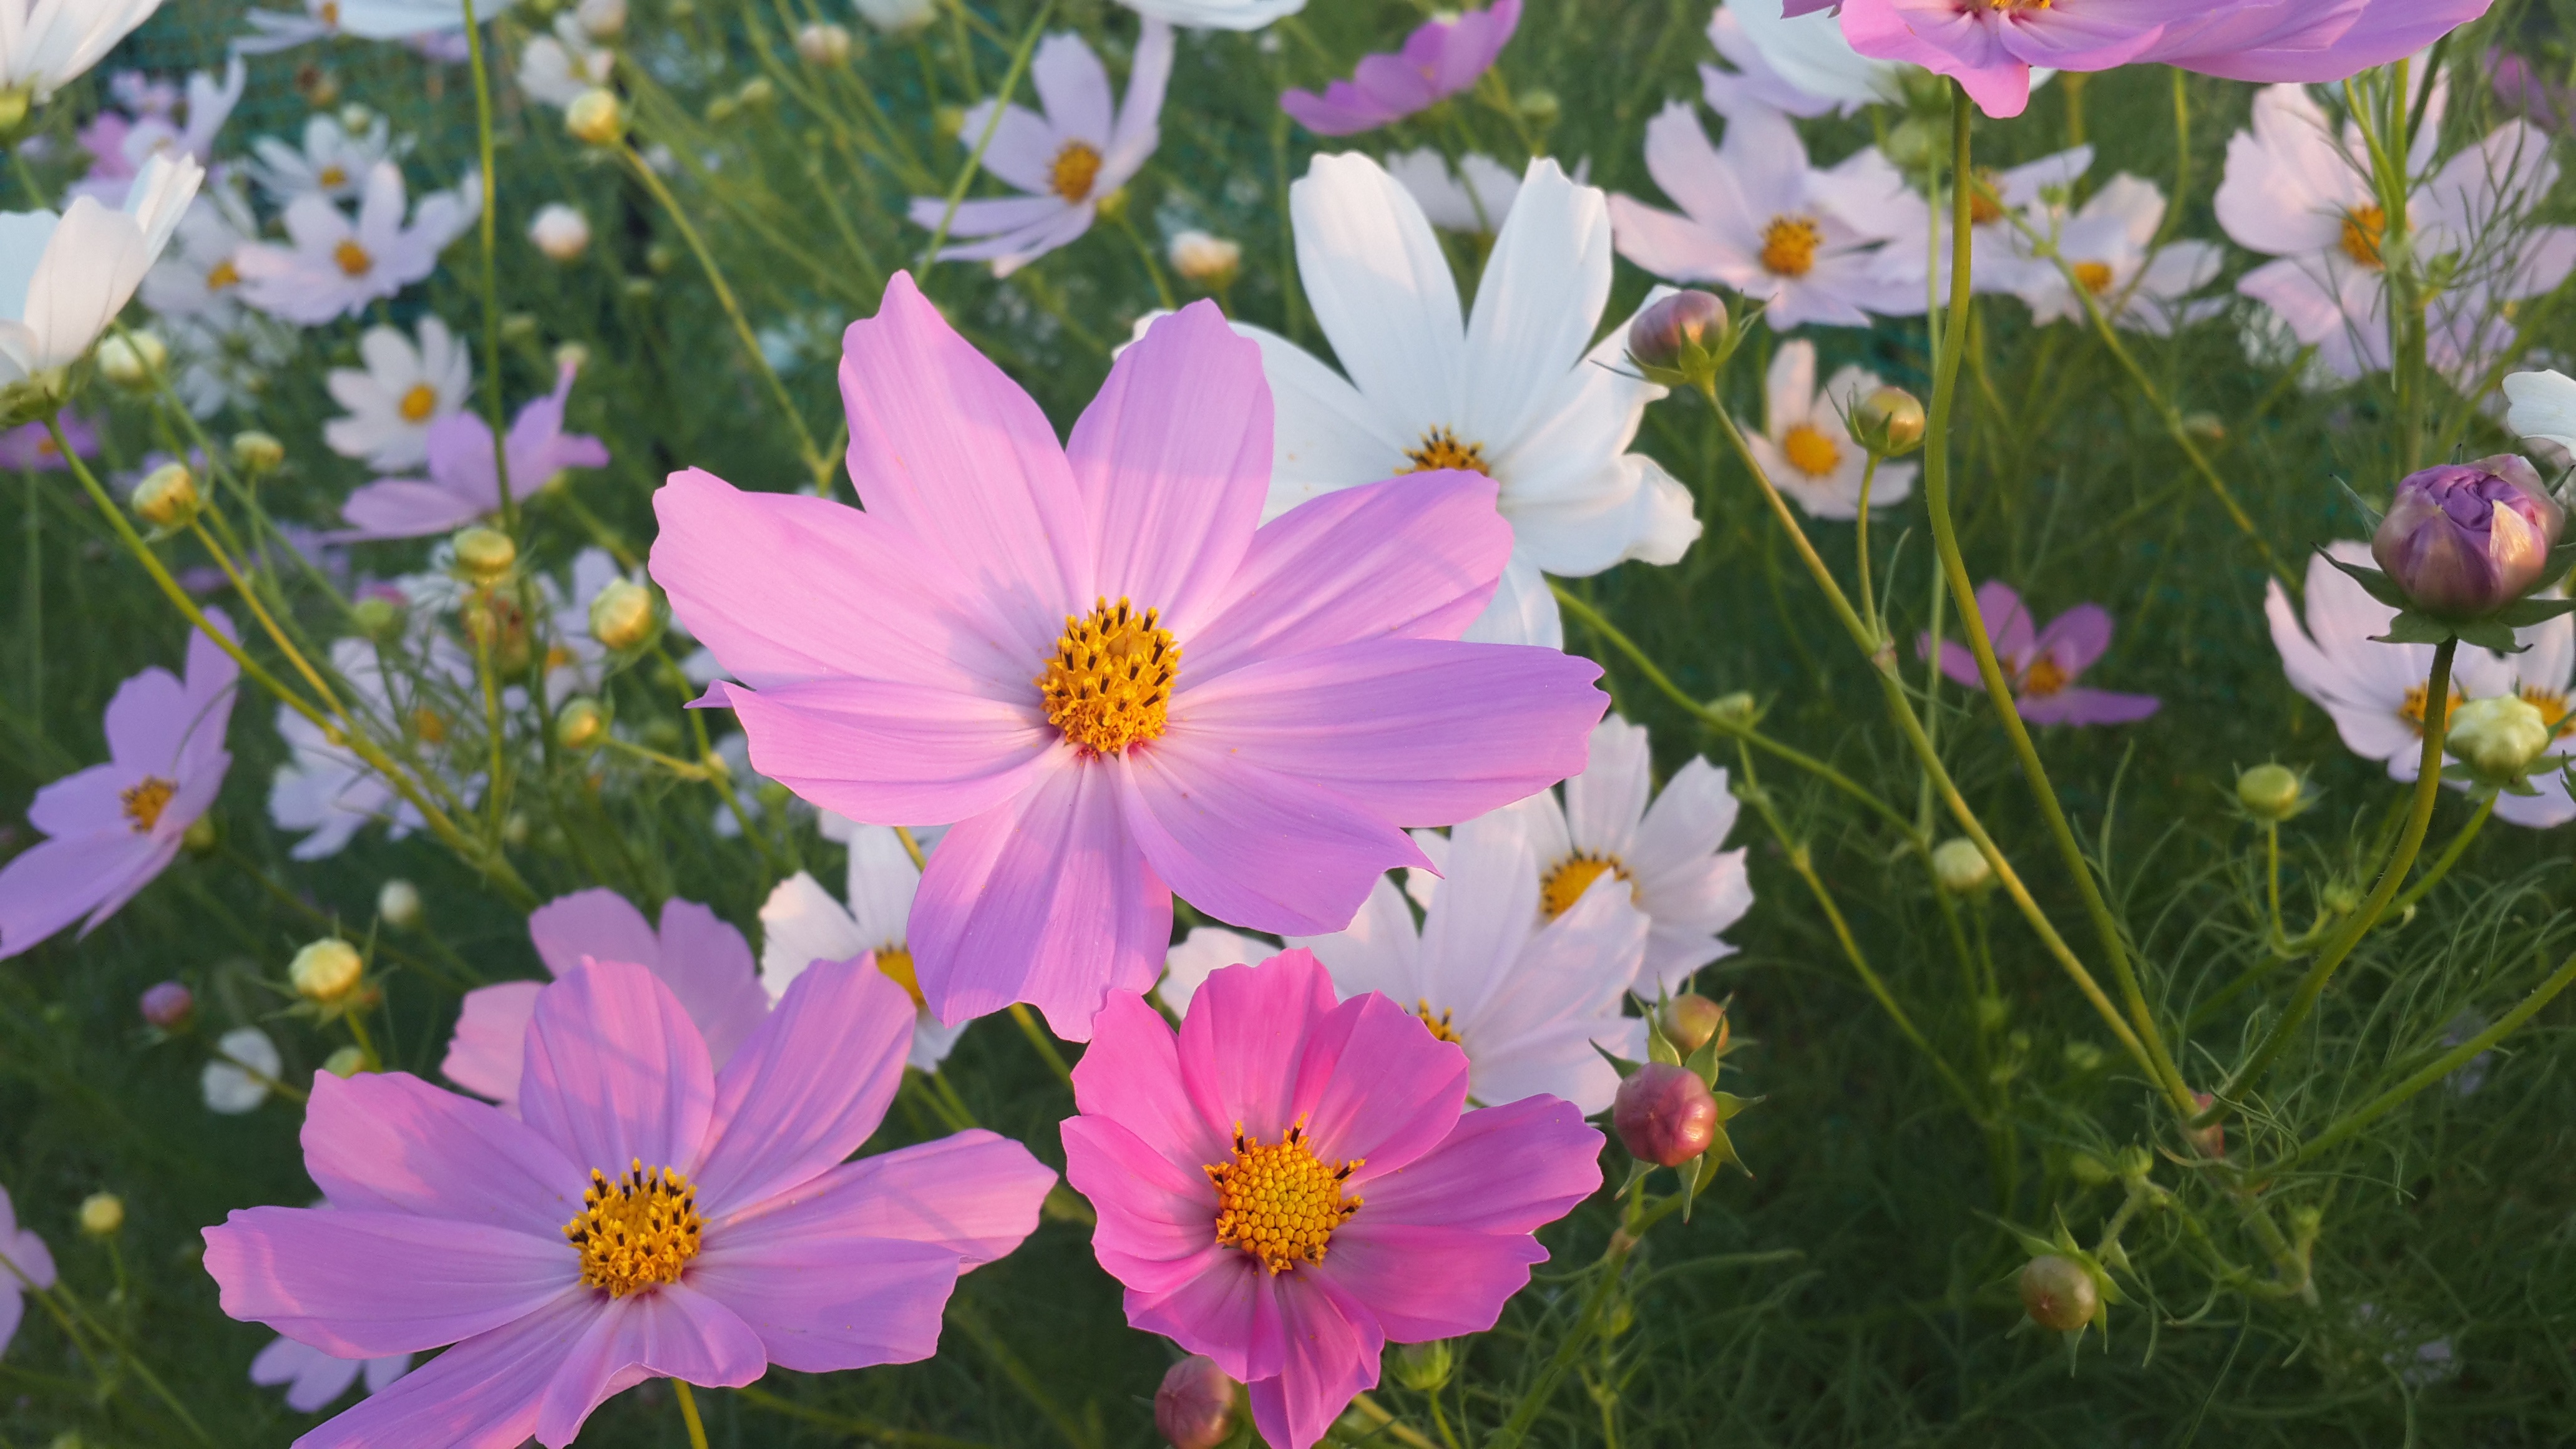
plant, meadow, cosmos, flower, petal, flora, wildflower, macro photography, flowering plant, daisy family, annual plant, land plant, marguerite daisy, garden cosmos